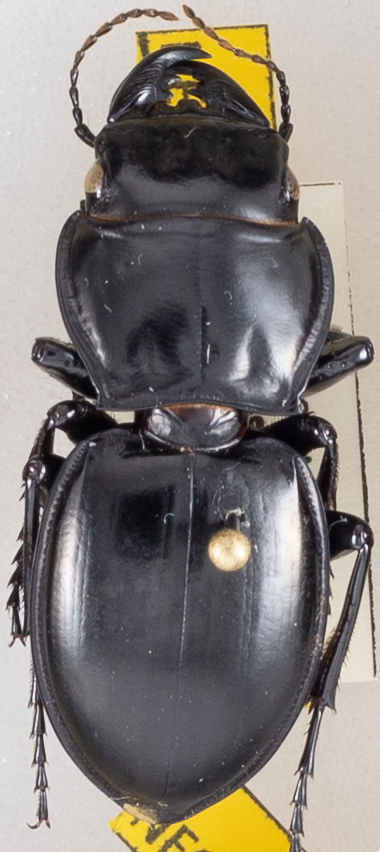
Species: Pasimachus californicus
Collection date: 2021-07-14
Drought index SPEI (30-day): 0.9
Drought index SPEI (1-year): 0.24
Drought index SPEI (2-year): -0.8